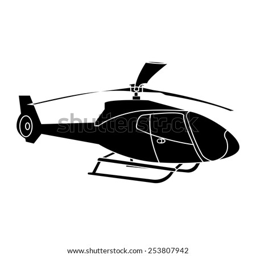
vector illustration the silhouette of the helicopter .